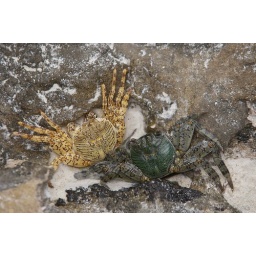
The girls found these crabs in the rocks at the Isle of Pines